118th Wing

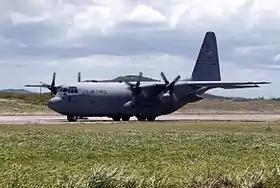
C-130 Hercules

The Wing mobilized 462 personnel during 21 deployments for Operation Desert Shield and Operation Desert Storm in southwest Asia and flew a record 7239 flying hours. In 1992, Military Airlift Command (MAC) was reorganized as the Air Mobility Command (AMC). As a part of this reorganization, the 118th Tactical Airlift Wing became the 118th Airlift Wing. With sixteen C-130H aircraft and 1406 personnel at Nashville, the 118th Airlift Wing was one of the largest flying units in the Air National Guard at that time.